World Association of Home Army Soldiers

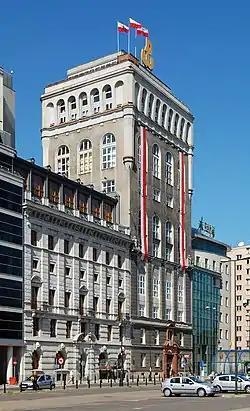
ŚZŻAK headquarters are located in the PAST Building in Warsaw

The World Association of Home Army Soldiers (abbreviated ŚZŻAK) is an international non-governmental organization gathering former soldiers of the Home Army. ŚZŻAK brings together members of the Army and other armed organizations subordinate in time of World War II to the Polish government-in-exile who fought for Polish independence. Those who continued the fight for independence after the dissolution of the Home Army and persons who adhere to the ideals of the Home Army and act to stabilize them in Polish society are also considered for membership. In the early 1990s the organization had over 80,000 members, in the year 2008 about 35,000 members, and in 2010 about 12,000 members.